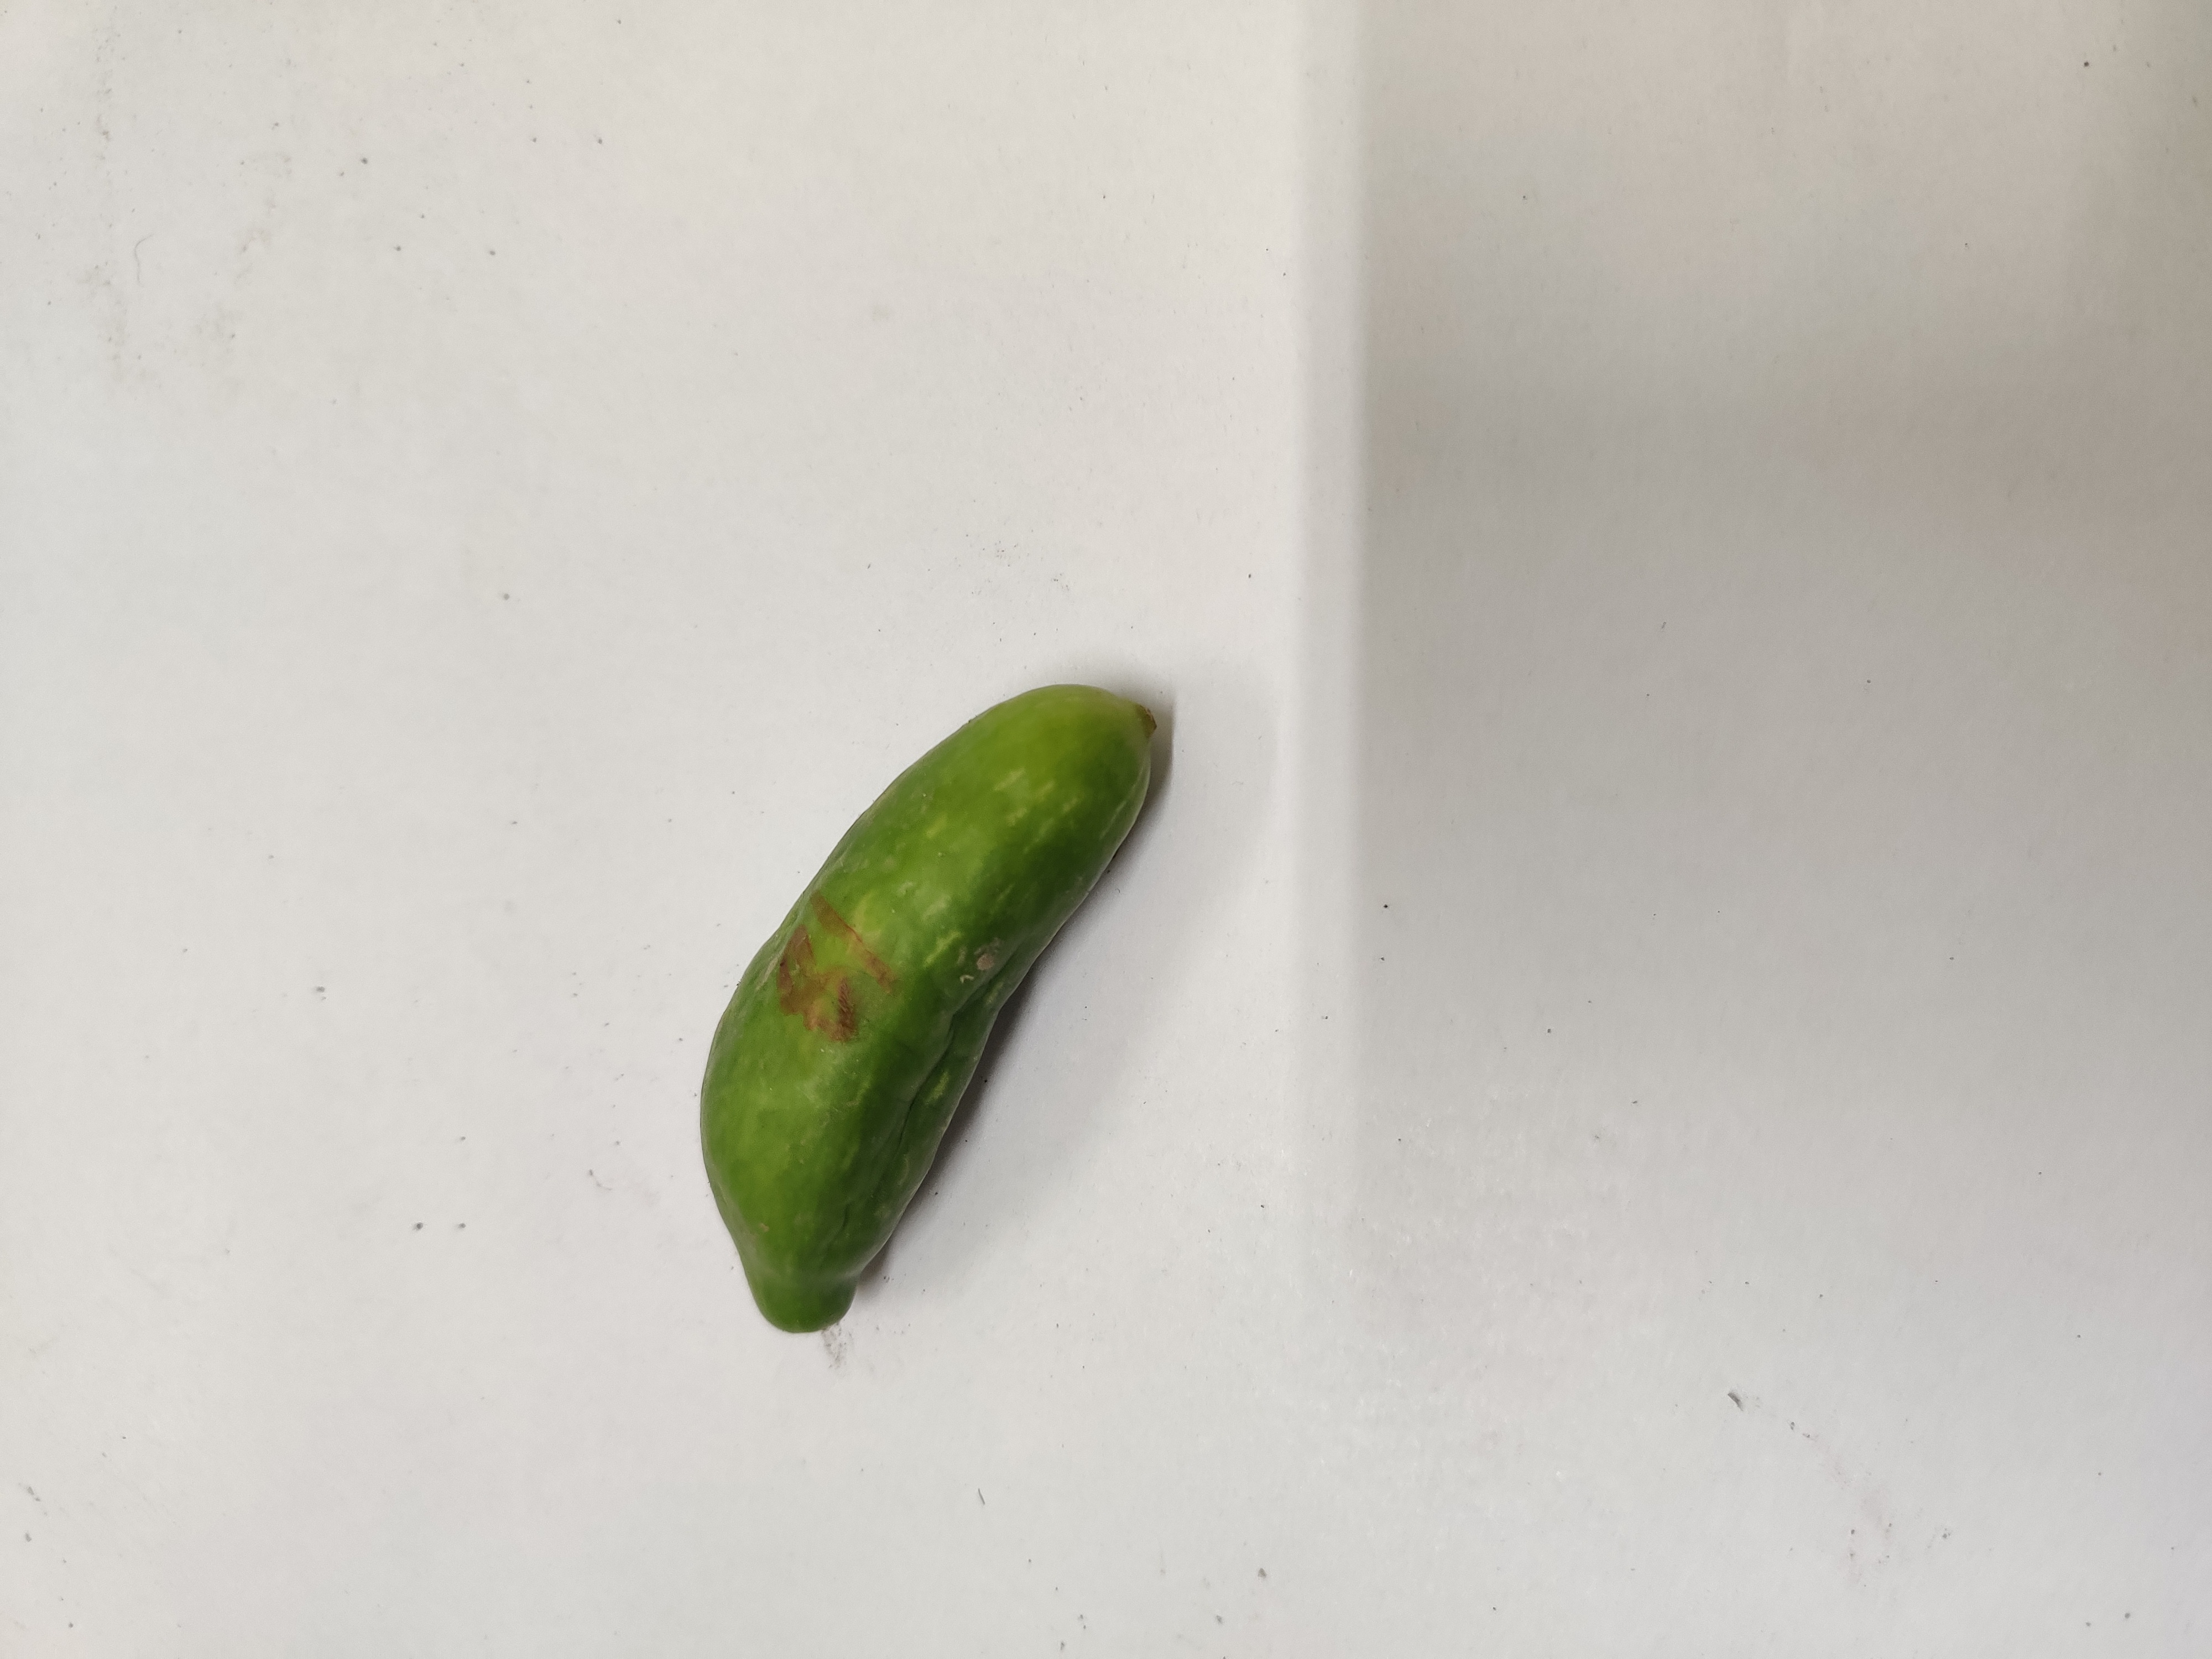
Crop: Ivy Gourd
Condition: Damaged